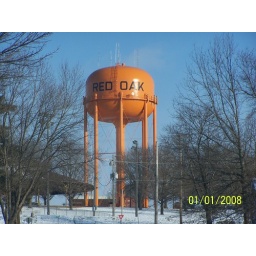
This water tower is located on the hill over looking Red Oak. It is hard not to see it.